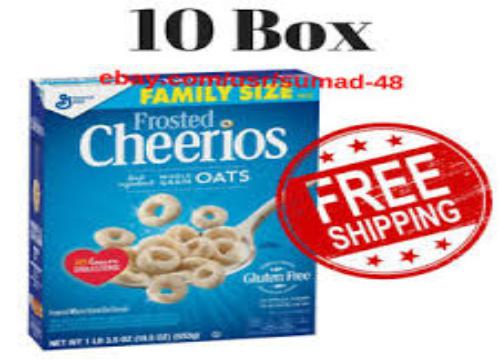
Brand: Frosted Cheerios
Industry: Food